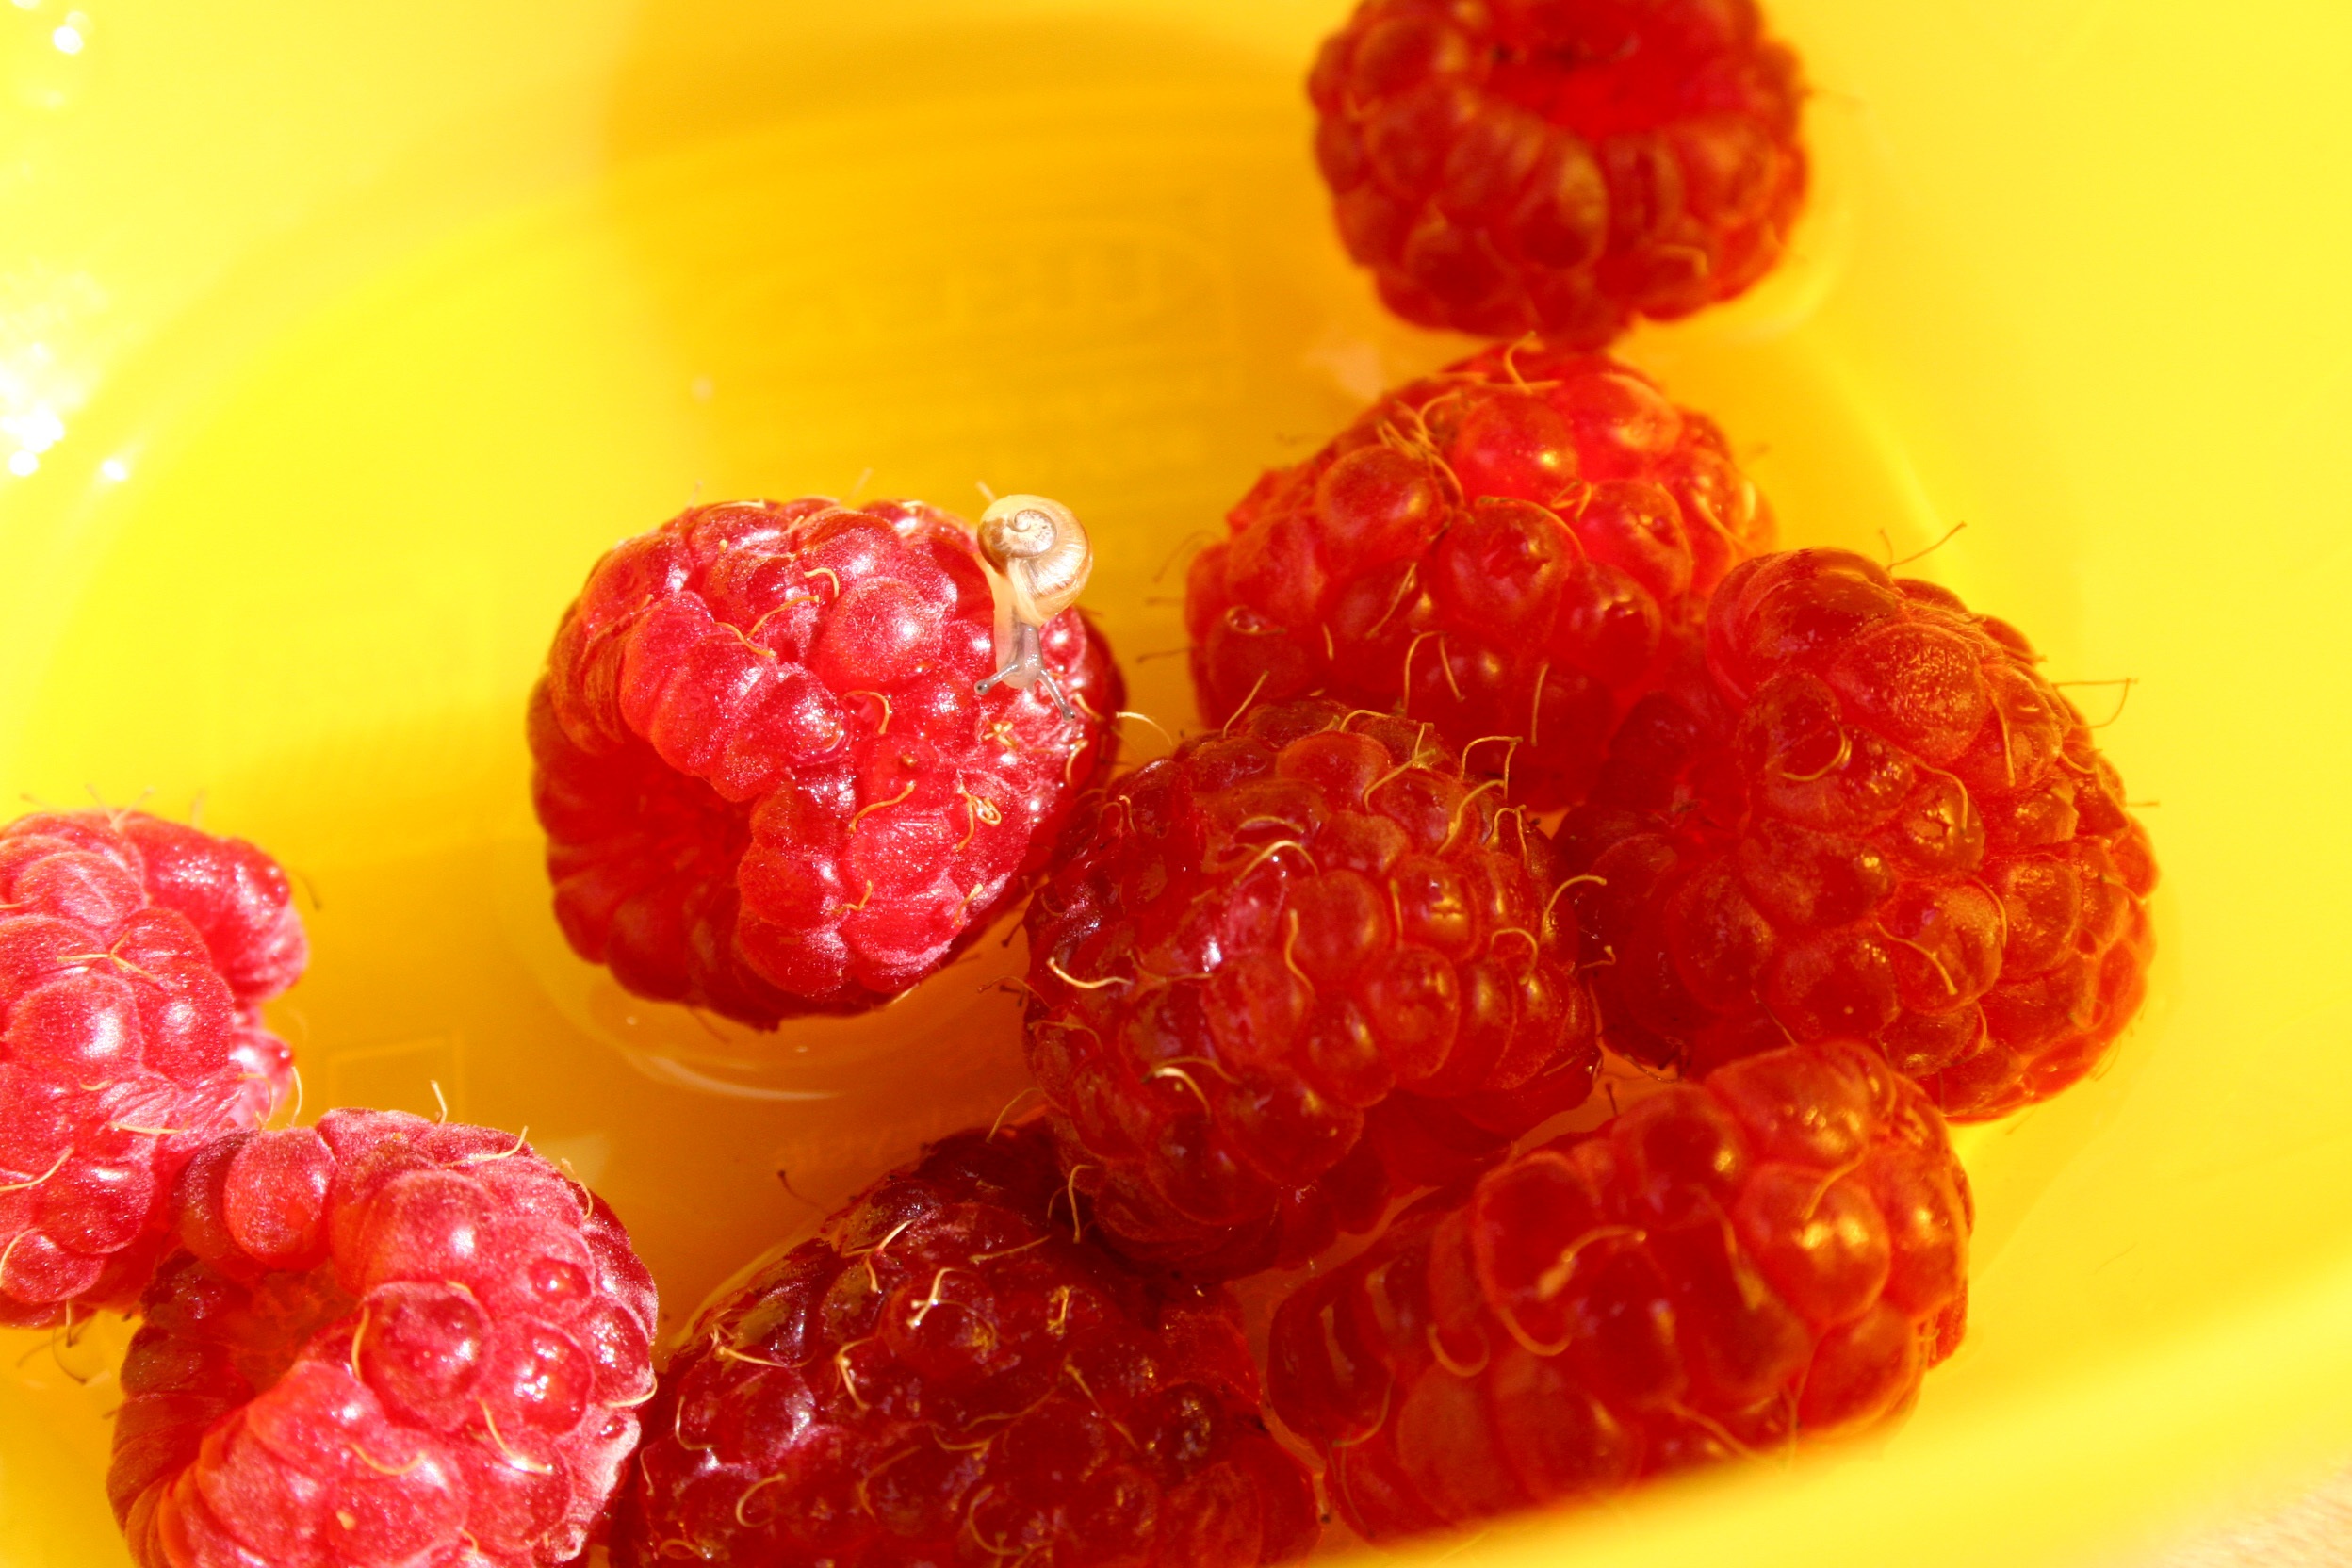
plant, raspberry, fruit, berry, sweet, flower, food, red, produce, colorful, yellow, pink, healthy, dessert, delicious, eco, pop, fruit bowl, snail, berries, raspberries, tiny, fruits, vitamins, frisch, sweetness, benefit from, candied fruit, frutti di bosco, gumdrop, raspberry cake